Ray E. Dillon Jr.

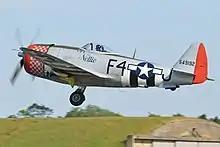
A P-47 Thunderbolt with markings from the 492nd Fighter Squadron

Dillon served in Europe in the 492nd Fighter Squadron as a fighter pilot in World War II. He flew in 92 combat operations in Republic P-47 Thunderbolts. He was awarded the Air Medal with twelve oak leaf clusters along with the Distinguished Flying Cross. He left the military in late 1945 but continued to fly for 51 years as a private pilot.